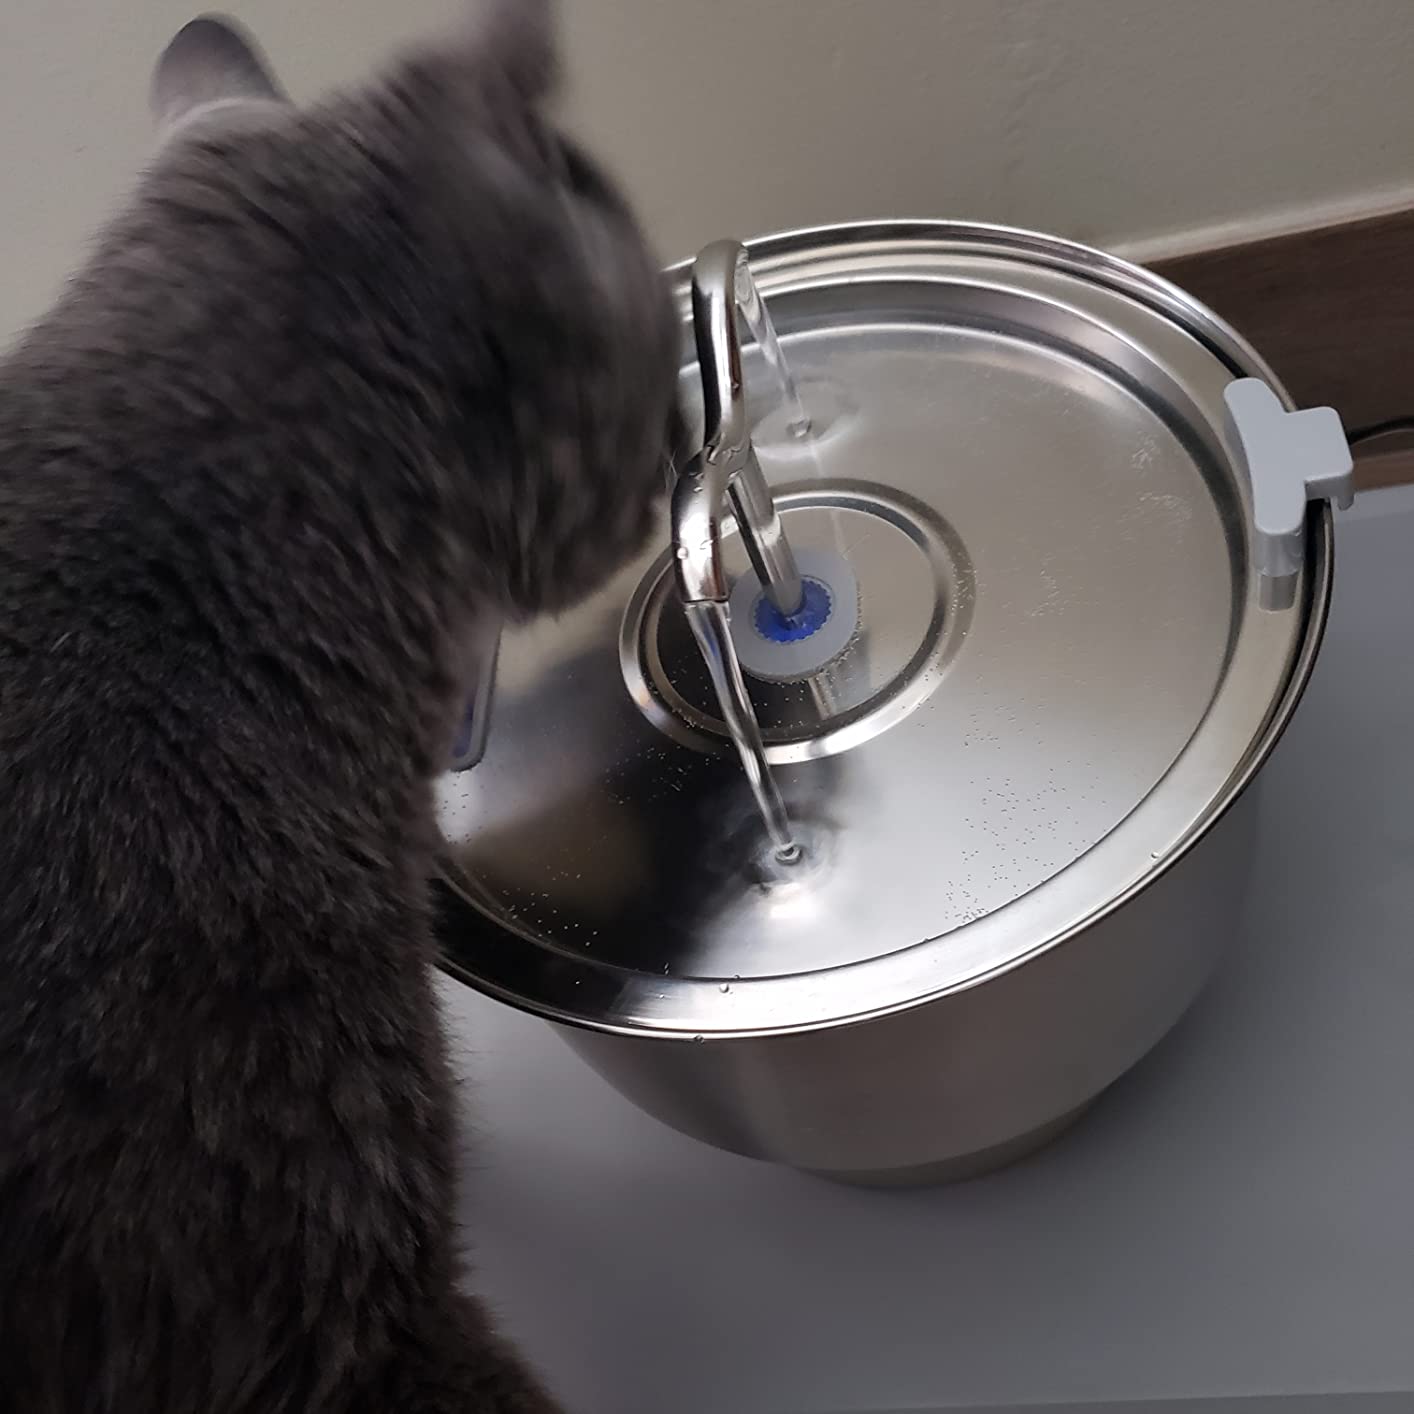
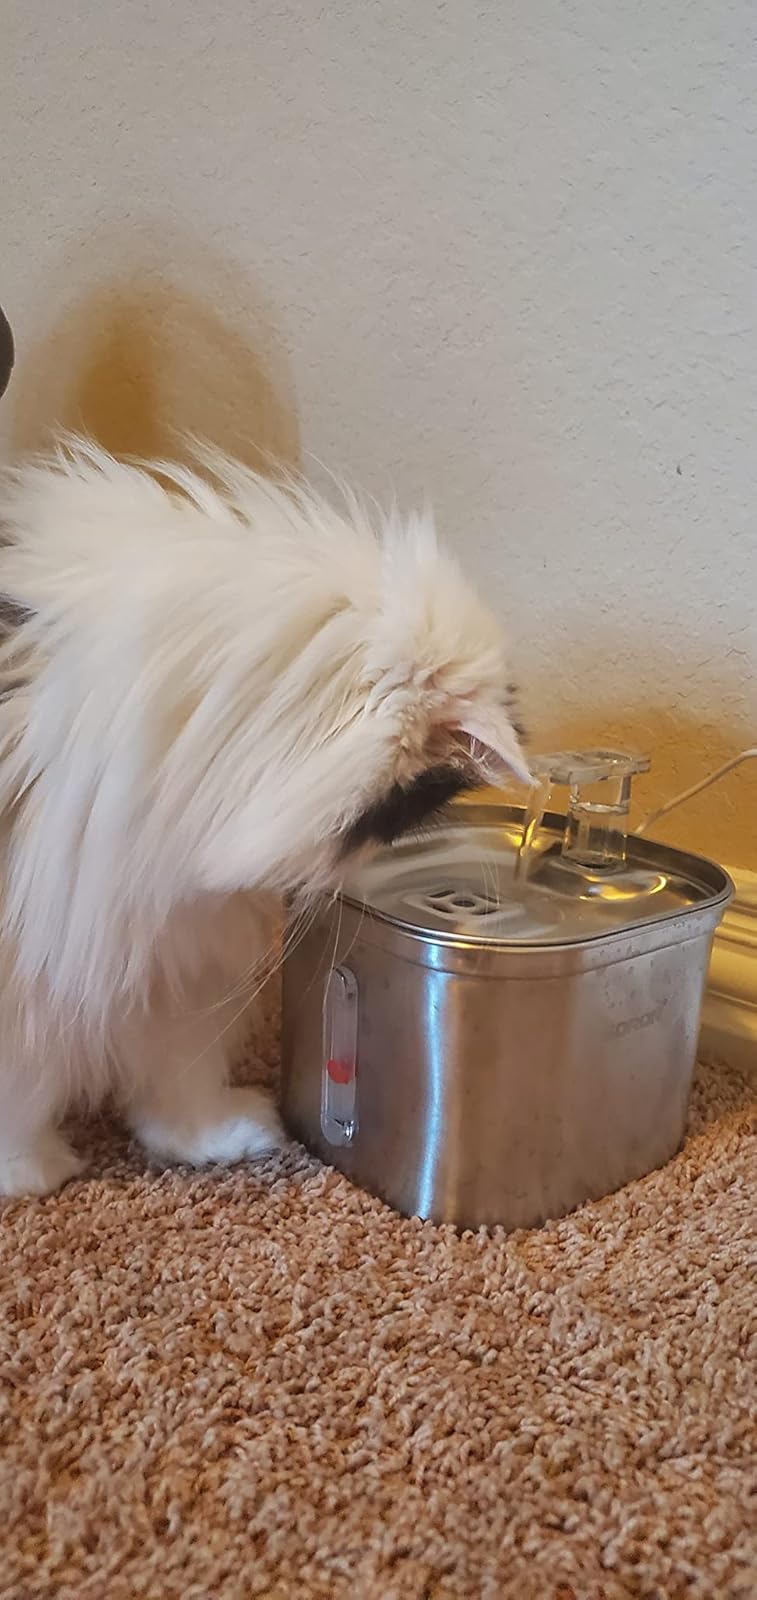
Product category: items_bowl
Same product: no